Pairi Daiza

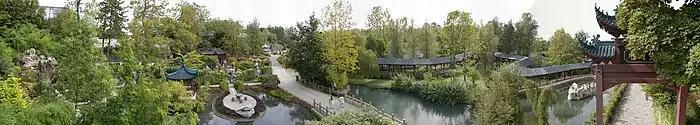
Panoramic view of the Chinese Garden

The Kingdom of Ganesha, which was opened in 2009, is the largest Indonesian garden in Europe, and reproduces the plant life and feel of the Indonesian archipelago, particularly Bali. Its collections include Pura Agung Shanti Buwana Balinese Hindu temple, East Nusa Tenggara and Toraja traditional houses and miniature replicas of Borobudur and Prambanan temples. In August 2009 the Indonesian government has sent a pair of Sumatran elephants to enliven the Indonesian Park. It is the first endangered animal breeding loan program that Indonesia ever had in Europe.